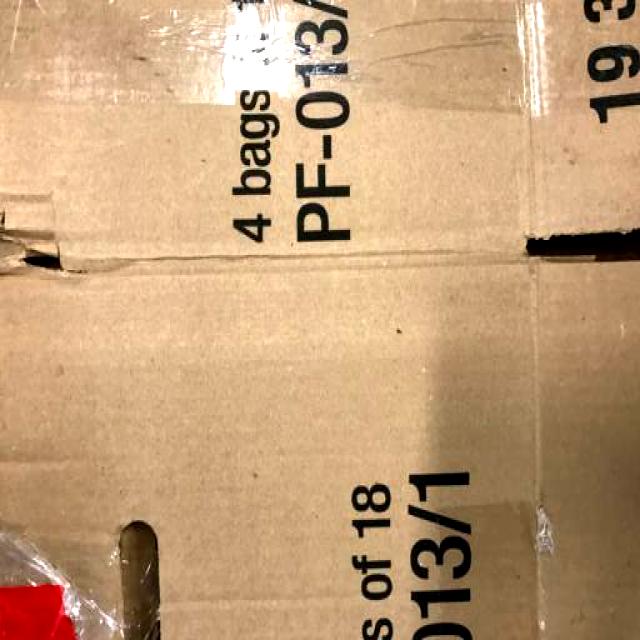
Label: Cardboard